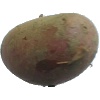
Label: Potato Red 1